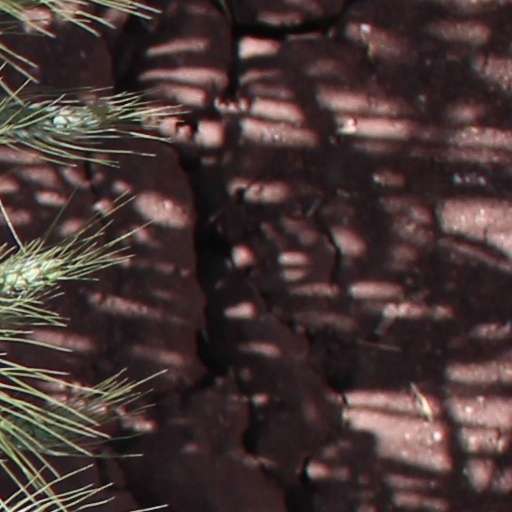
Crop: wheat